Desmond Fennessy

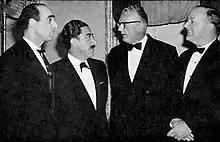
Cover of "Overseas Trading" showing (L-R) Rudolph Aboukhater, a correspondent in Australia for the Beirut Press; Dr. Karim Azkoul Consul-General in Australia for the Lebanon; Mr. Le Marchand and Desmond Fennessy, editor of "Overseas Trading".

Following their divorce Fennessy founded and edited The "Port Phillip Gazette," published by Rising Sun Press, which from 1952 to 1956 irregularly issued seven 64-page numbers offering short stories, essays, humour, and critical reviews of paintings, plays, books and films. Tim Burstall mentions in early 1954 that Fennessy ‘was proud of it in a quiet sort of way.'